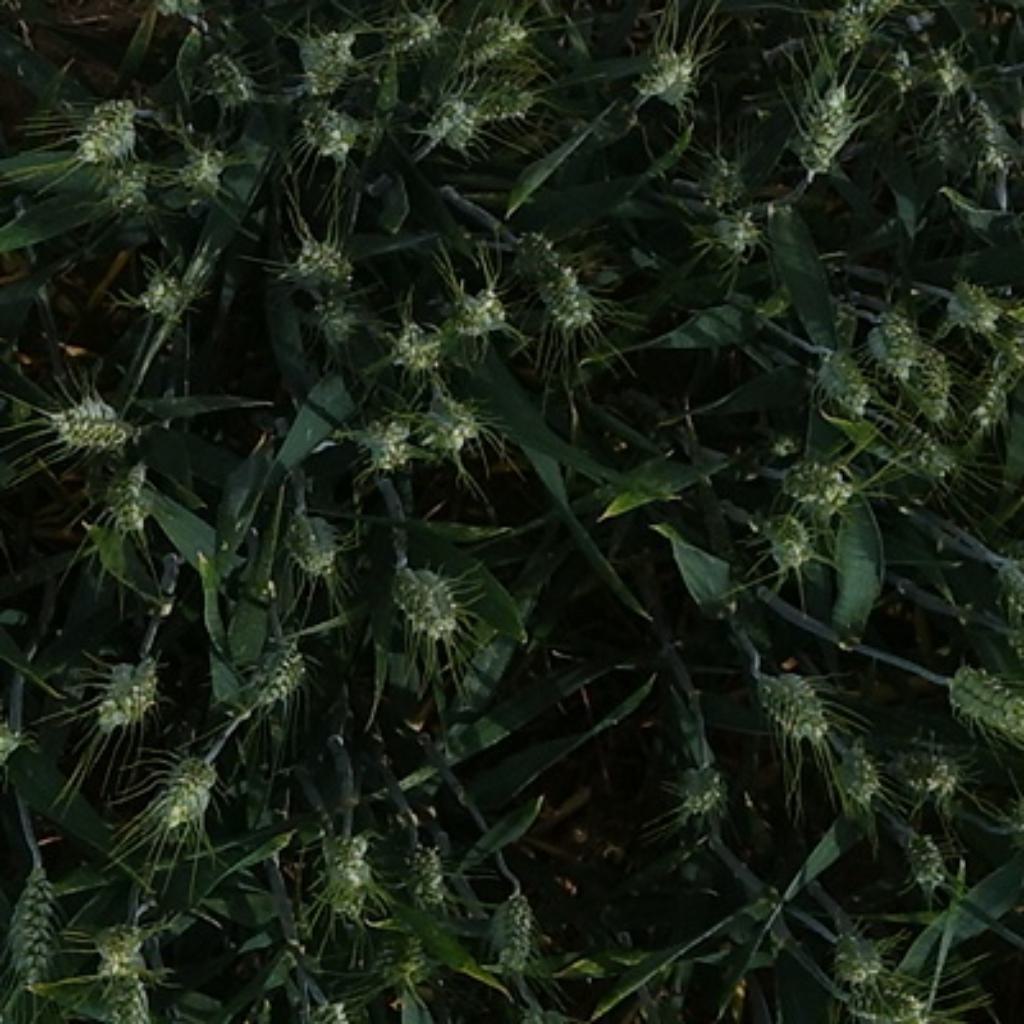
Country: France
Location: VLB
Wheat development stage: Filling